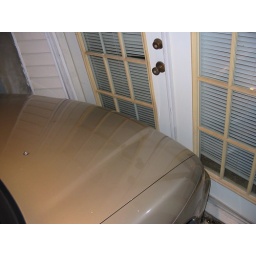
car in the house